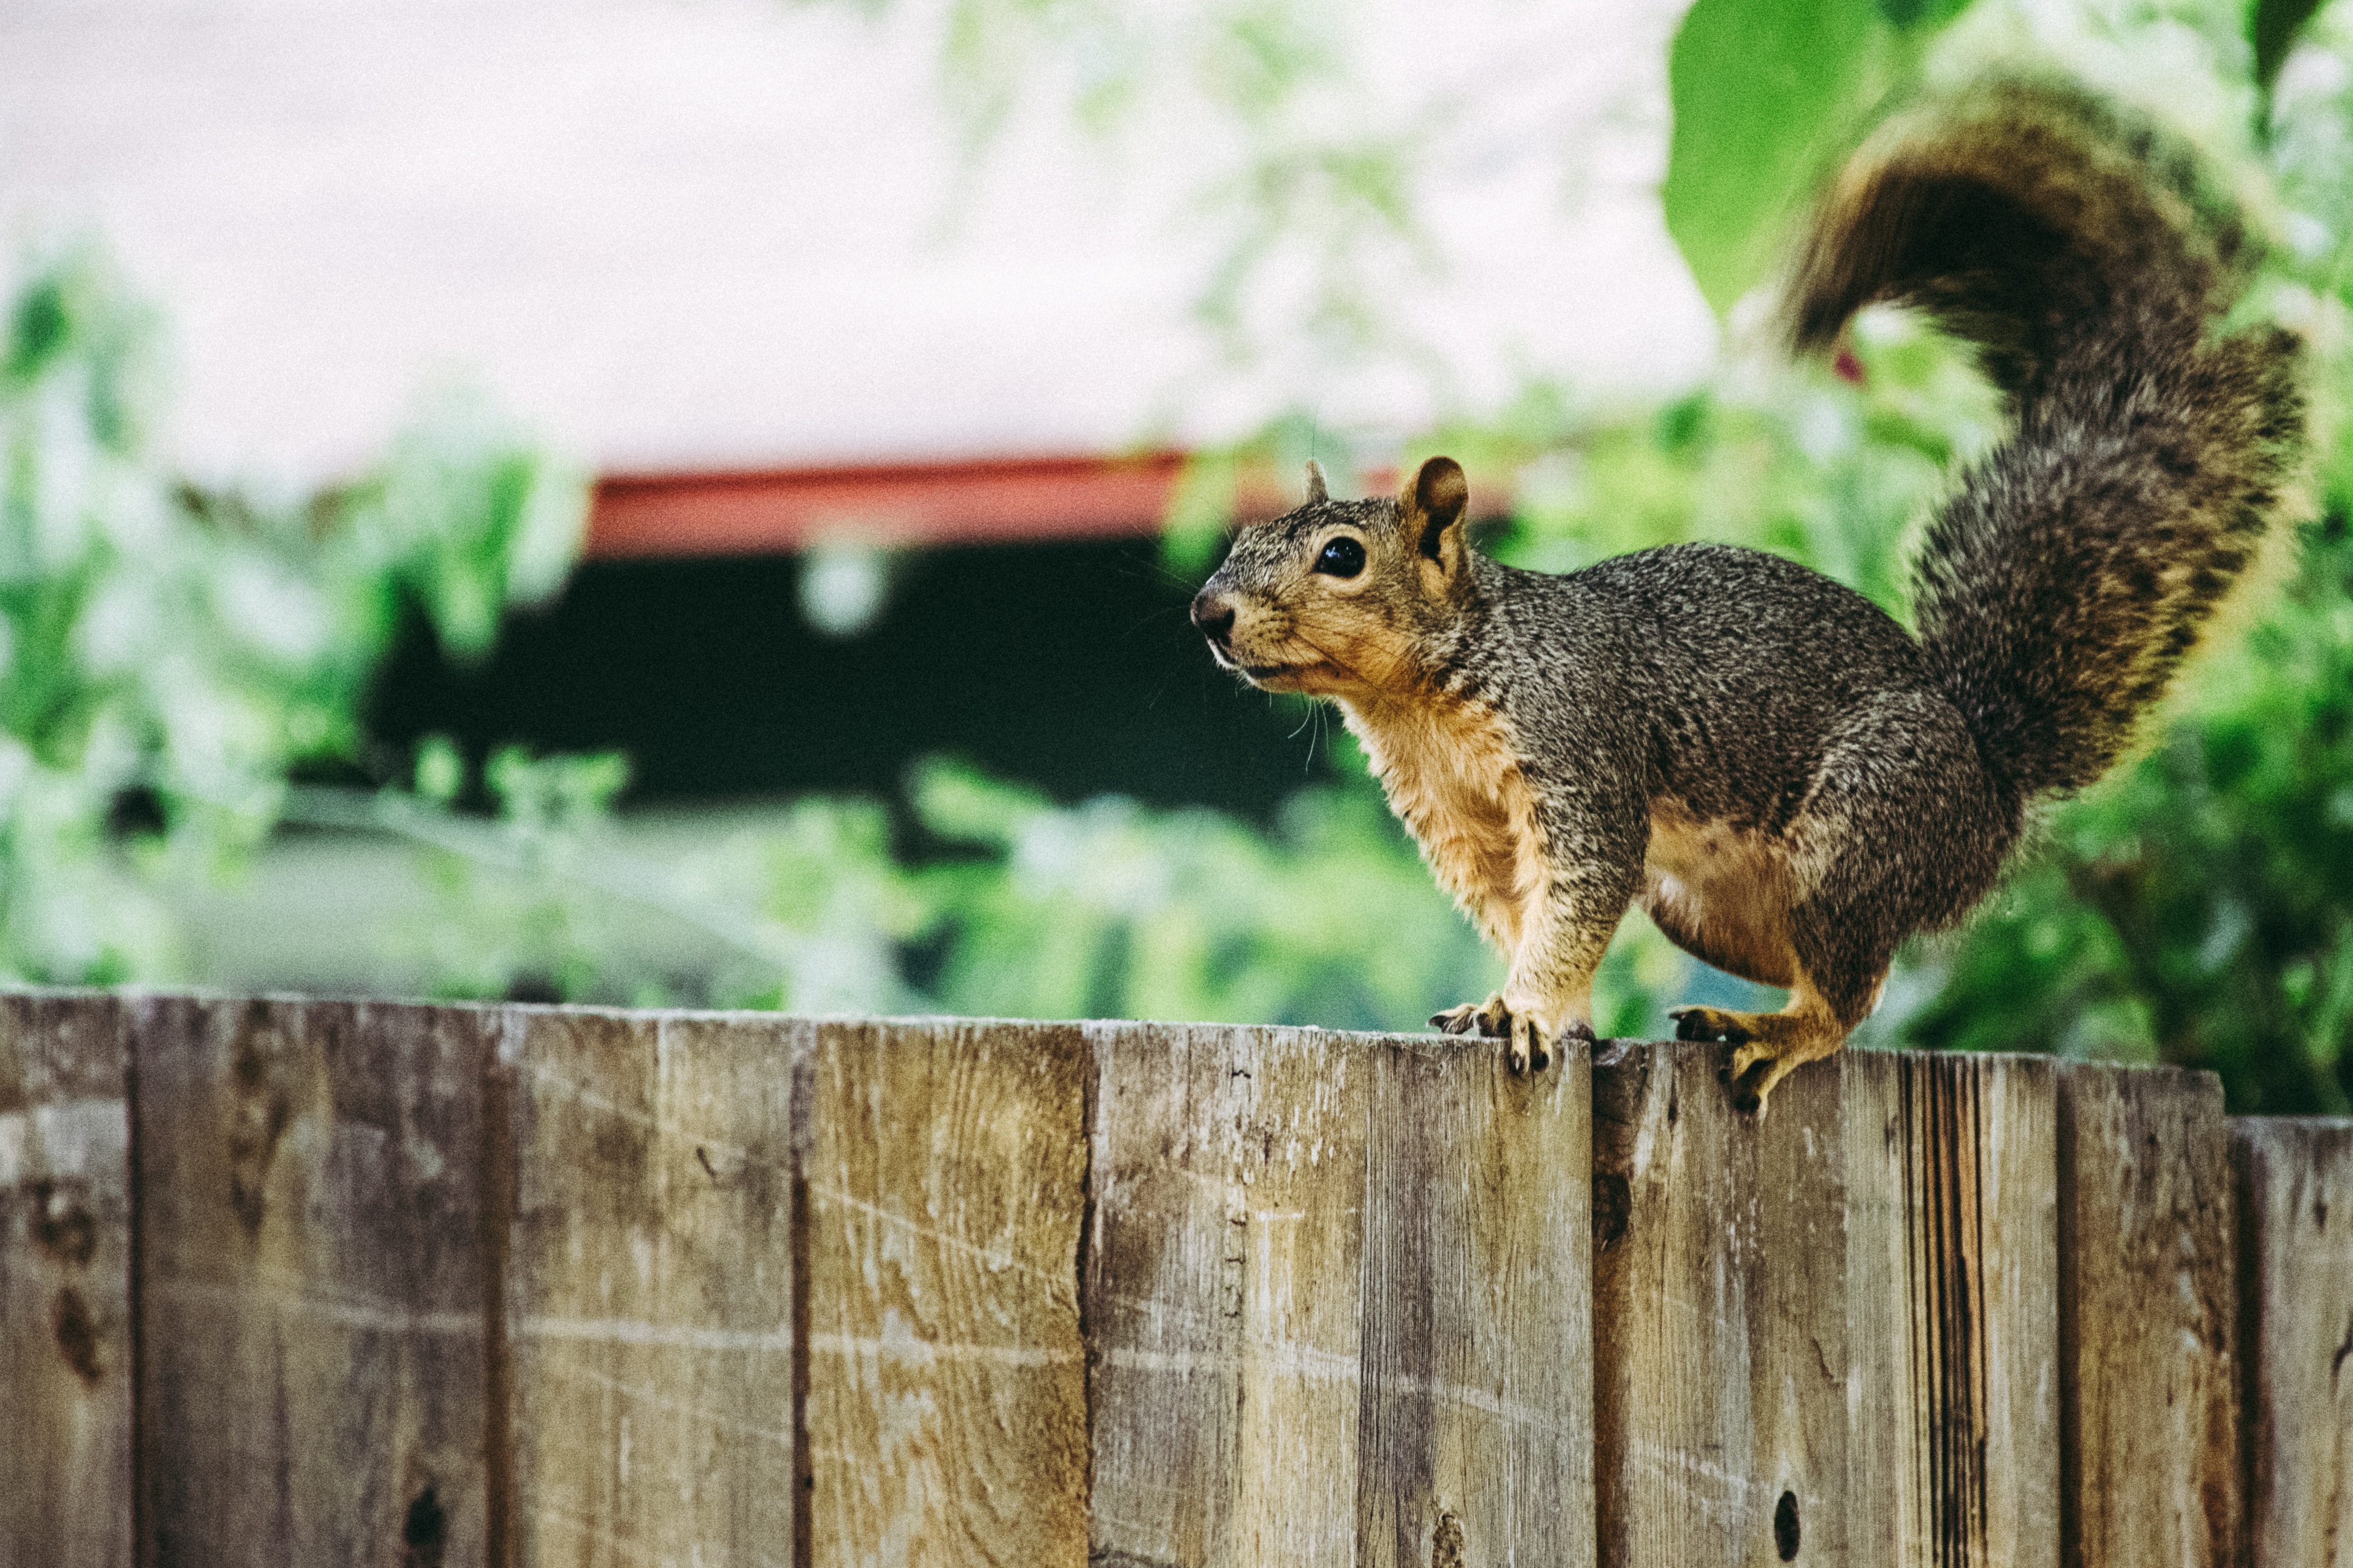
squirrel, fauna, mammal, fox squirrel, wildlife, chipmunk, rodent, organism, tree, snout, tail